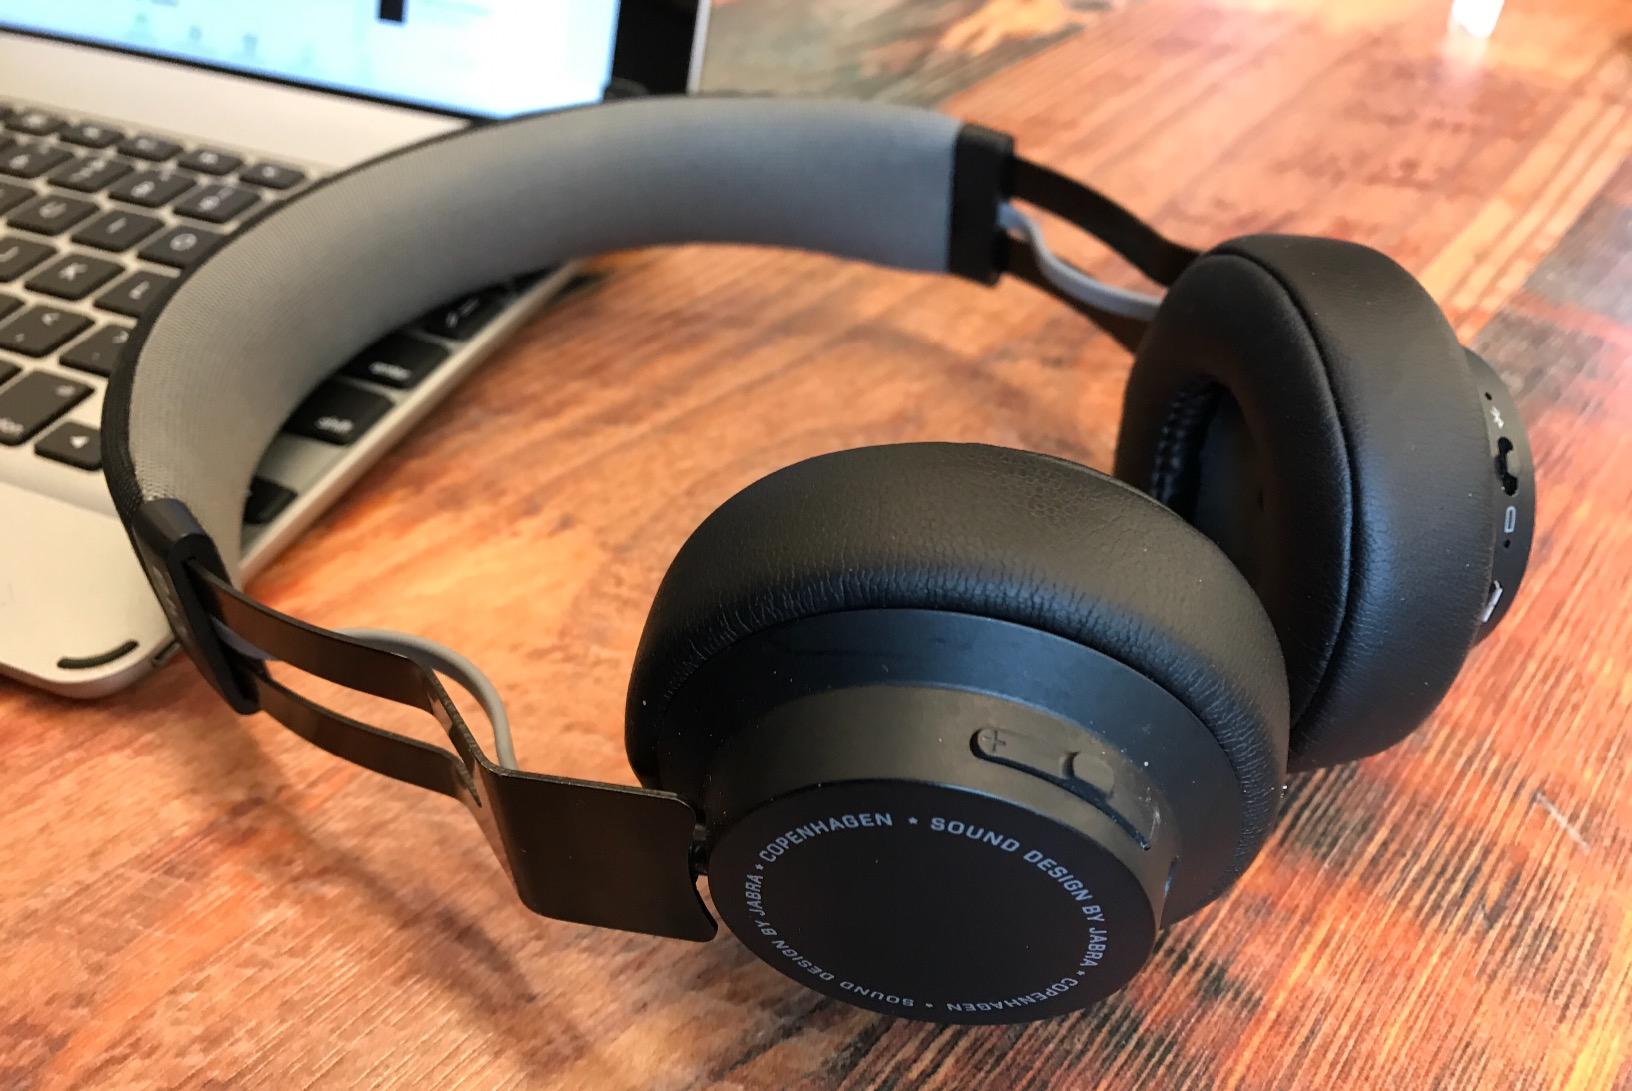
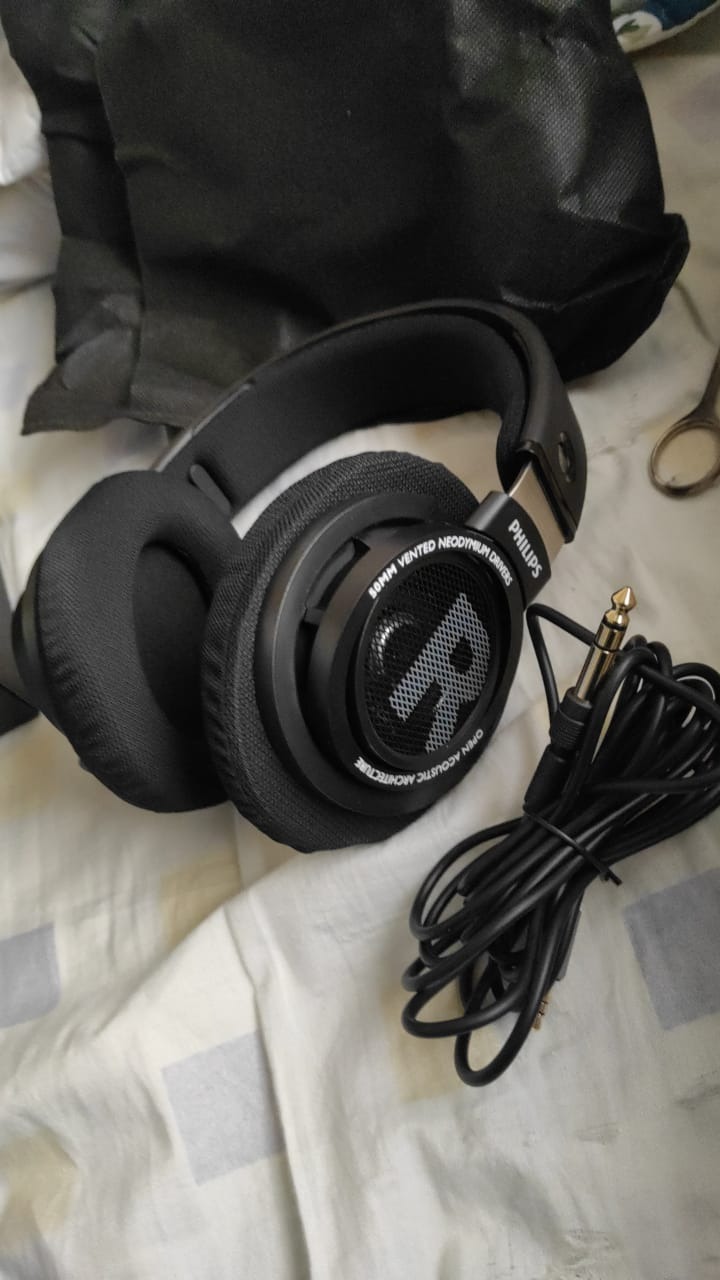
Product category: headphones
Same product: no